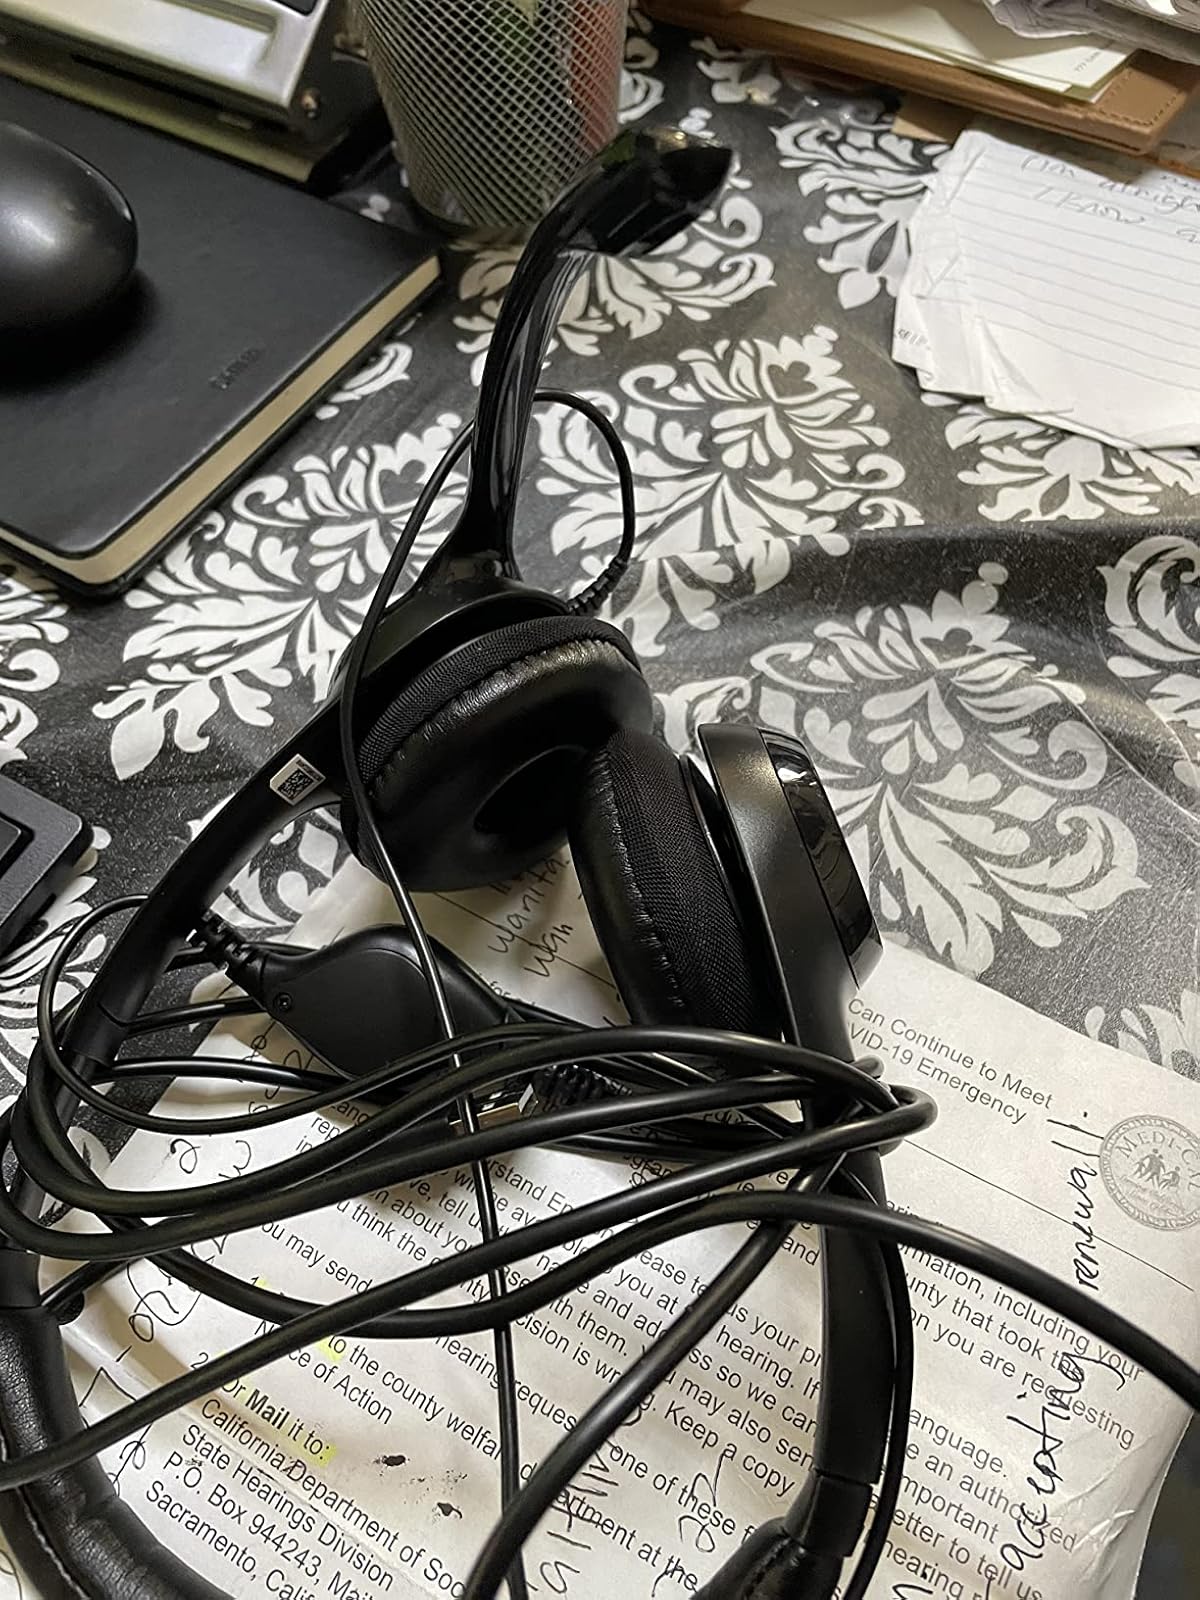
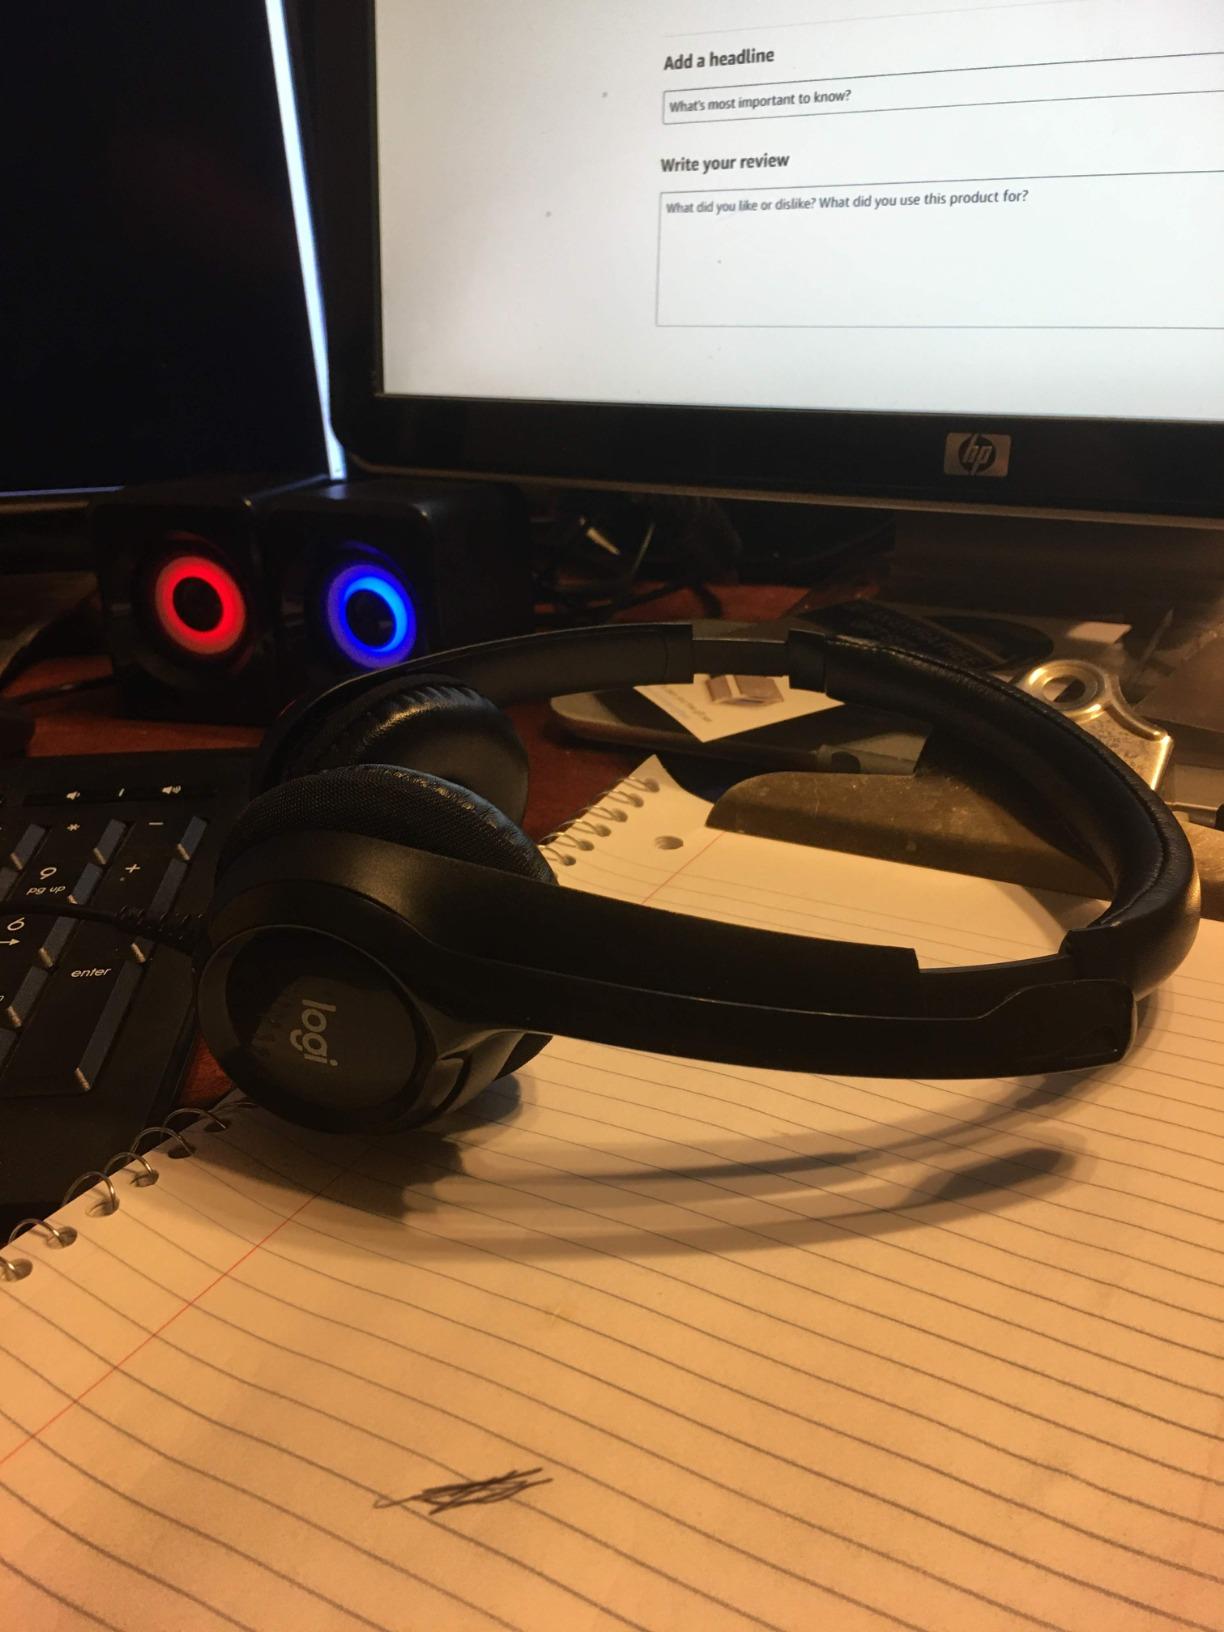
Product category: headphones
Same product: yes